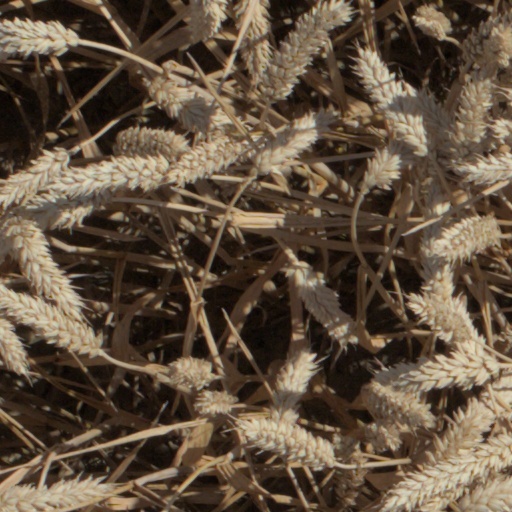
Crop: wheat